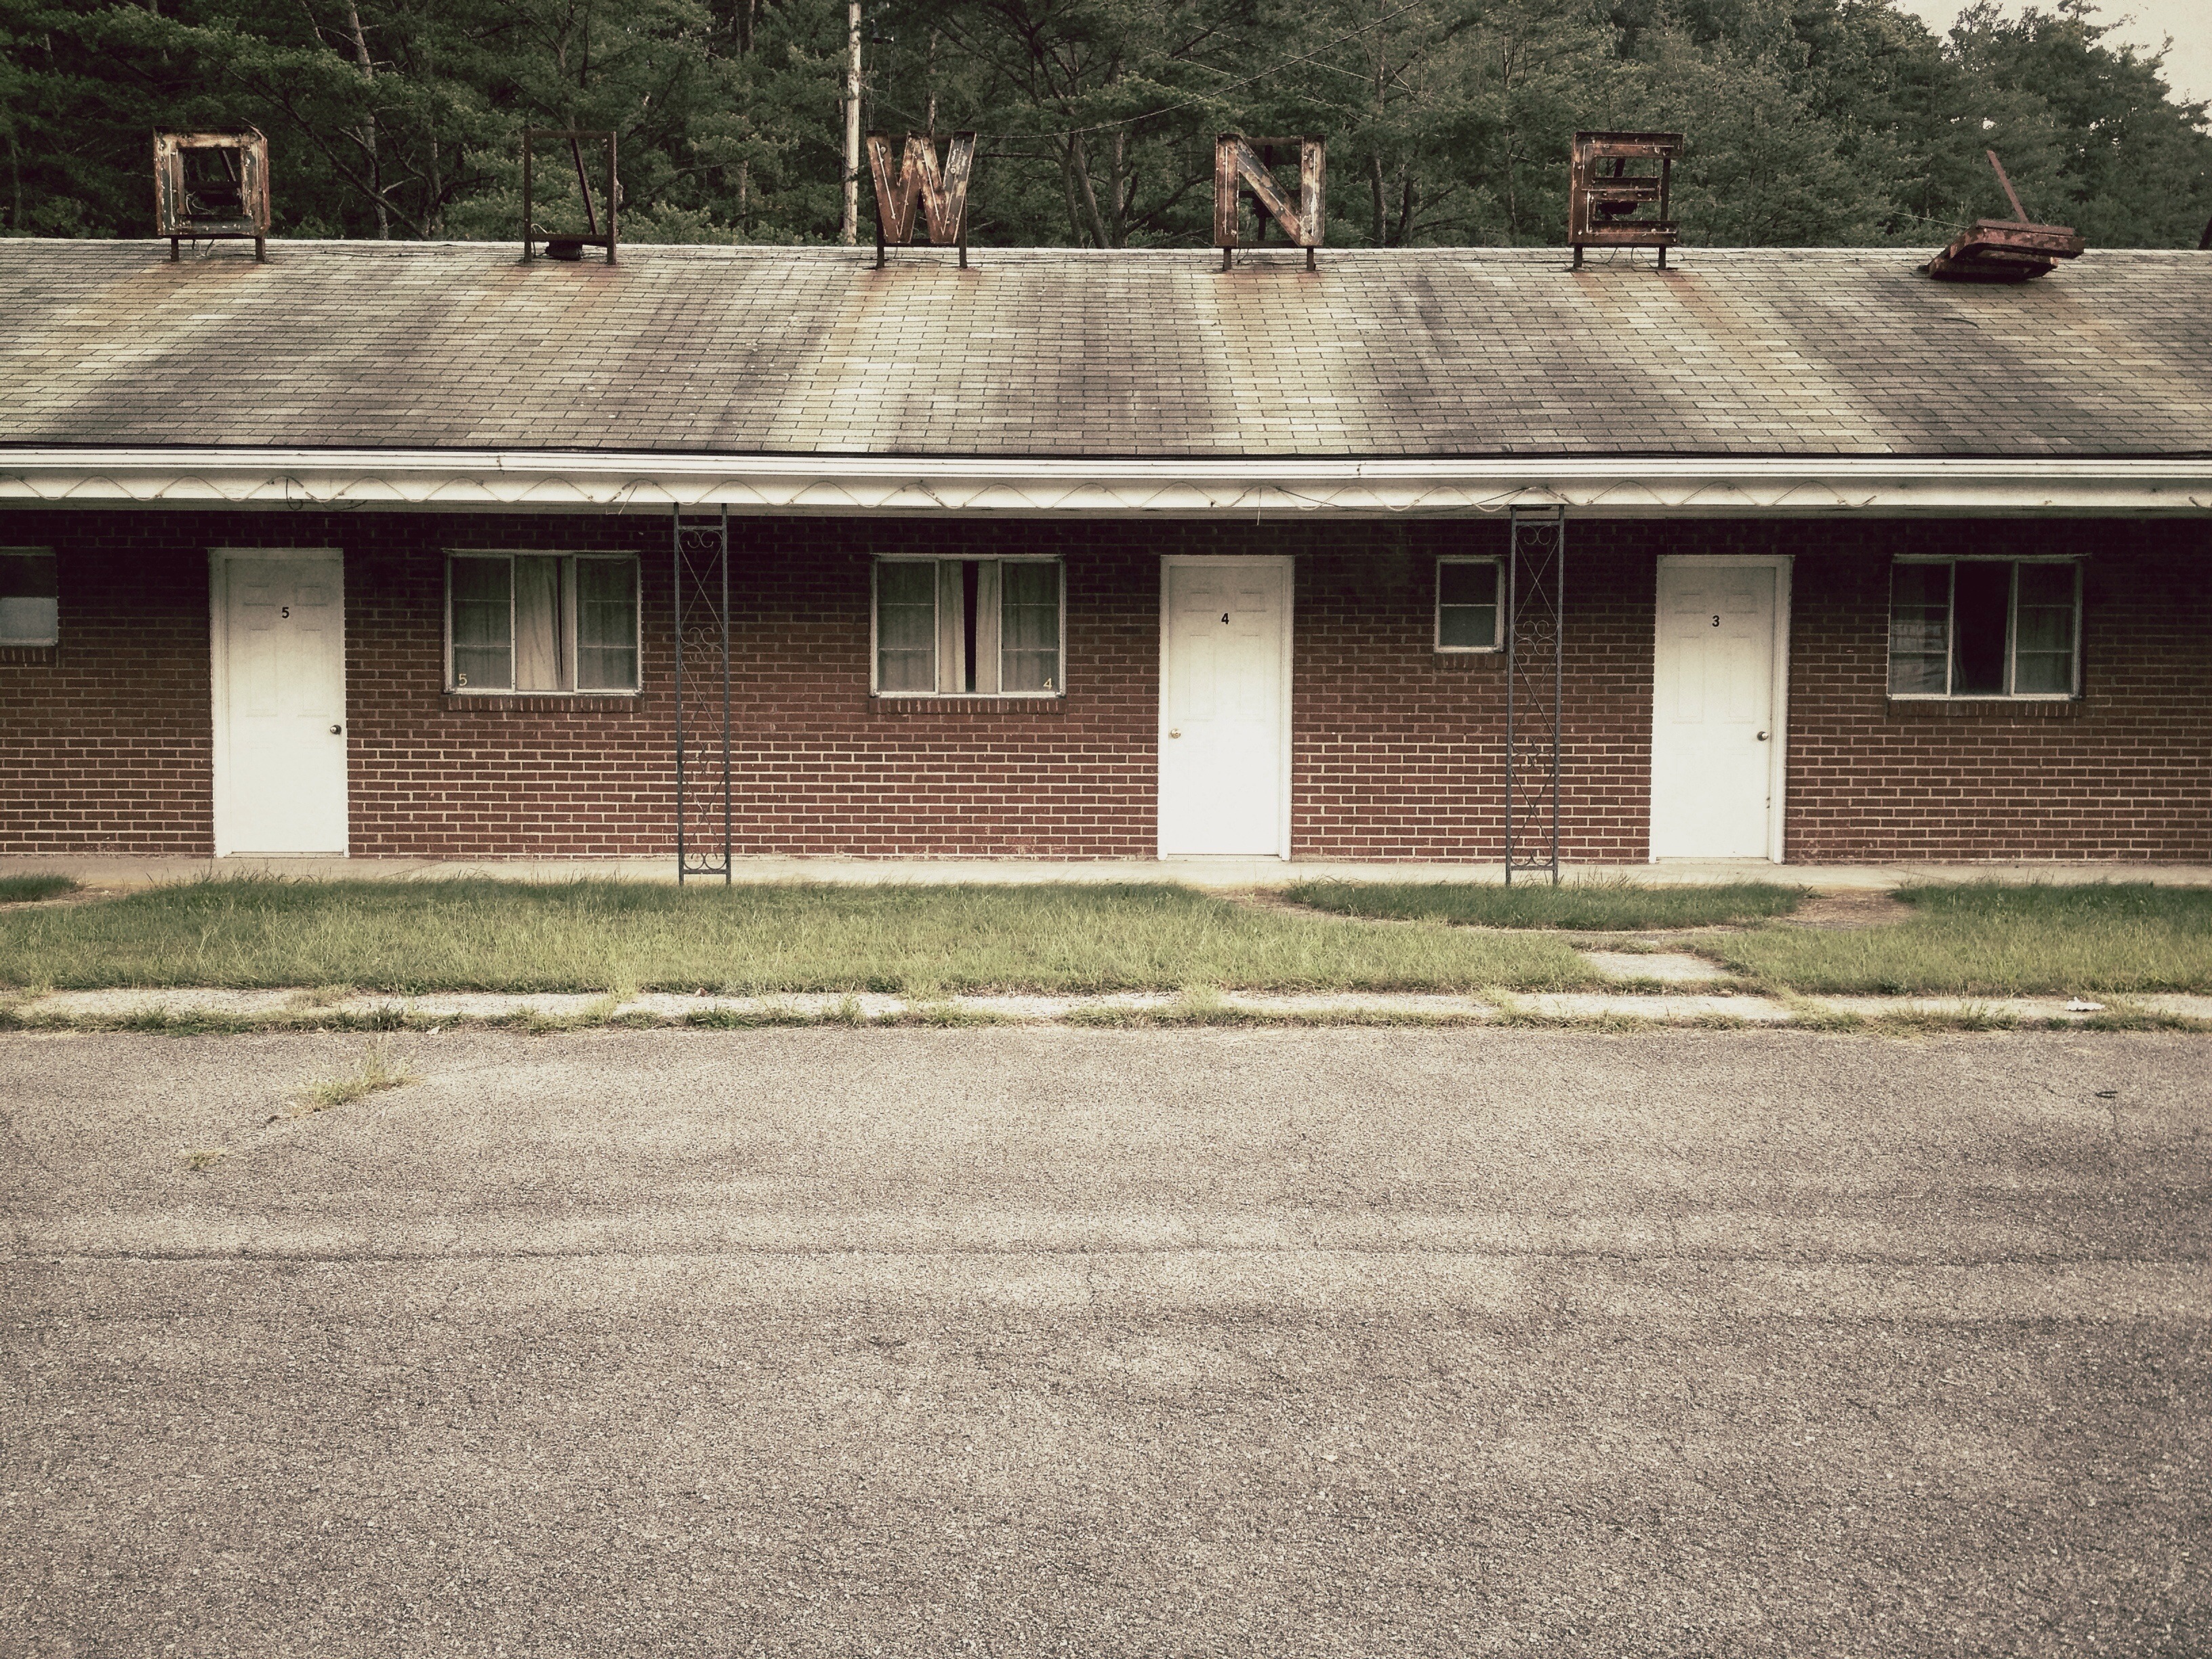
lawn, house, roof, home, wall, asphalt, suburb, facade, property, estate, siding, driveway, flooring, residential area